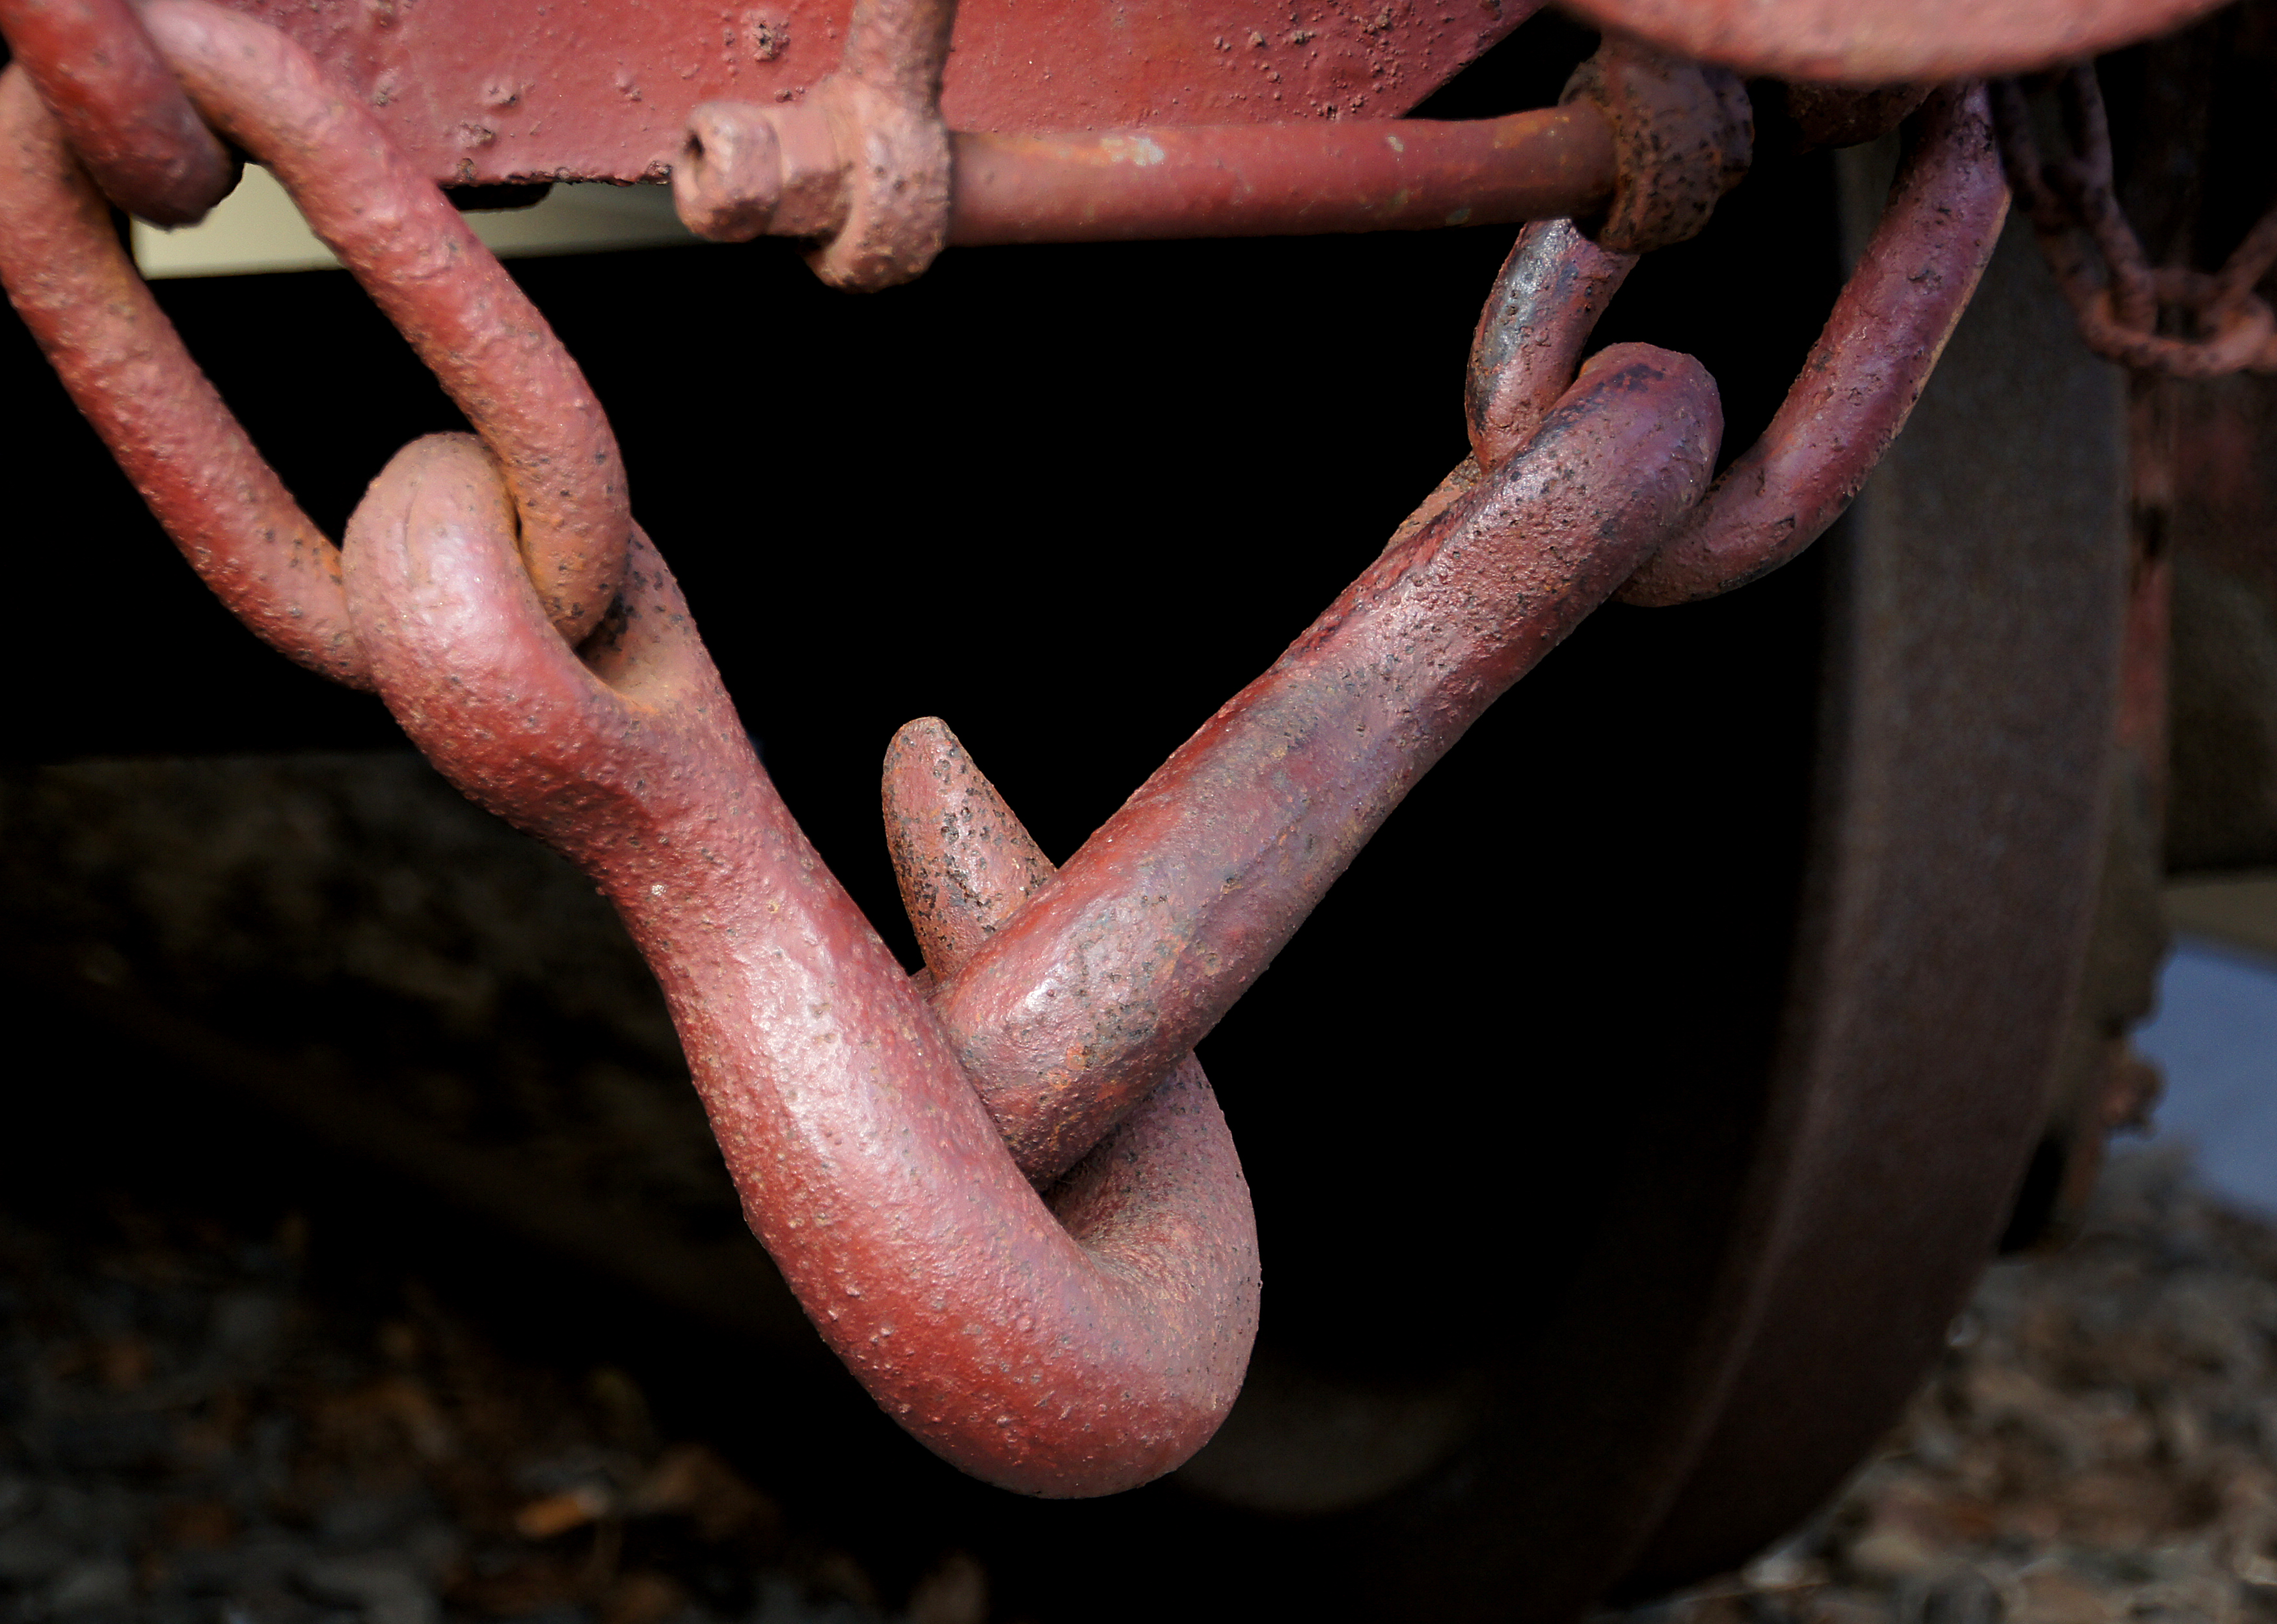
hand, chain, flower, steel, red, soil, close up, publicdomain, iron, railways, links, macro photography